Majeerteen Sultanate

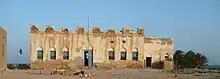
Ruins of King Osman's castle in Bargal (built in 1878), a seasonal capital of the Majeerteen Sultanate

The Sultanate of Hobyo and the Majeerteen Sultanate exerted a strong centralized authority during its existence, and possessed all of the organs and trappings of an integrated modern state: a functioning bureaucracy, a hereditary nobility, titled aristocrats, a state flag, and a professional army. Both sultanates also maintained written records of their activities, which still exist.